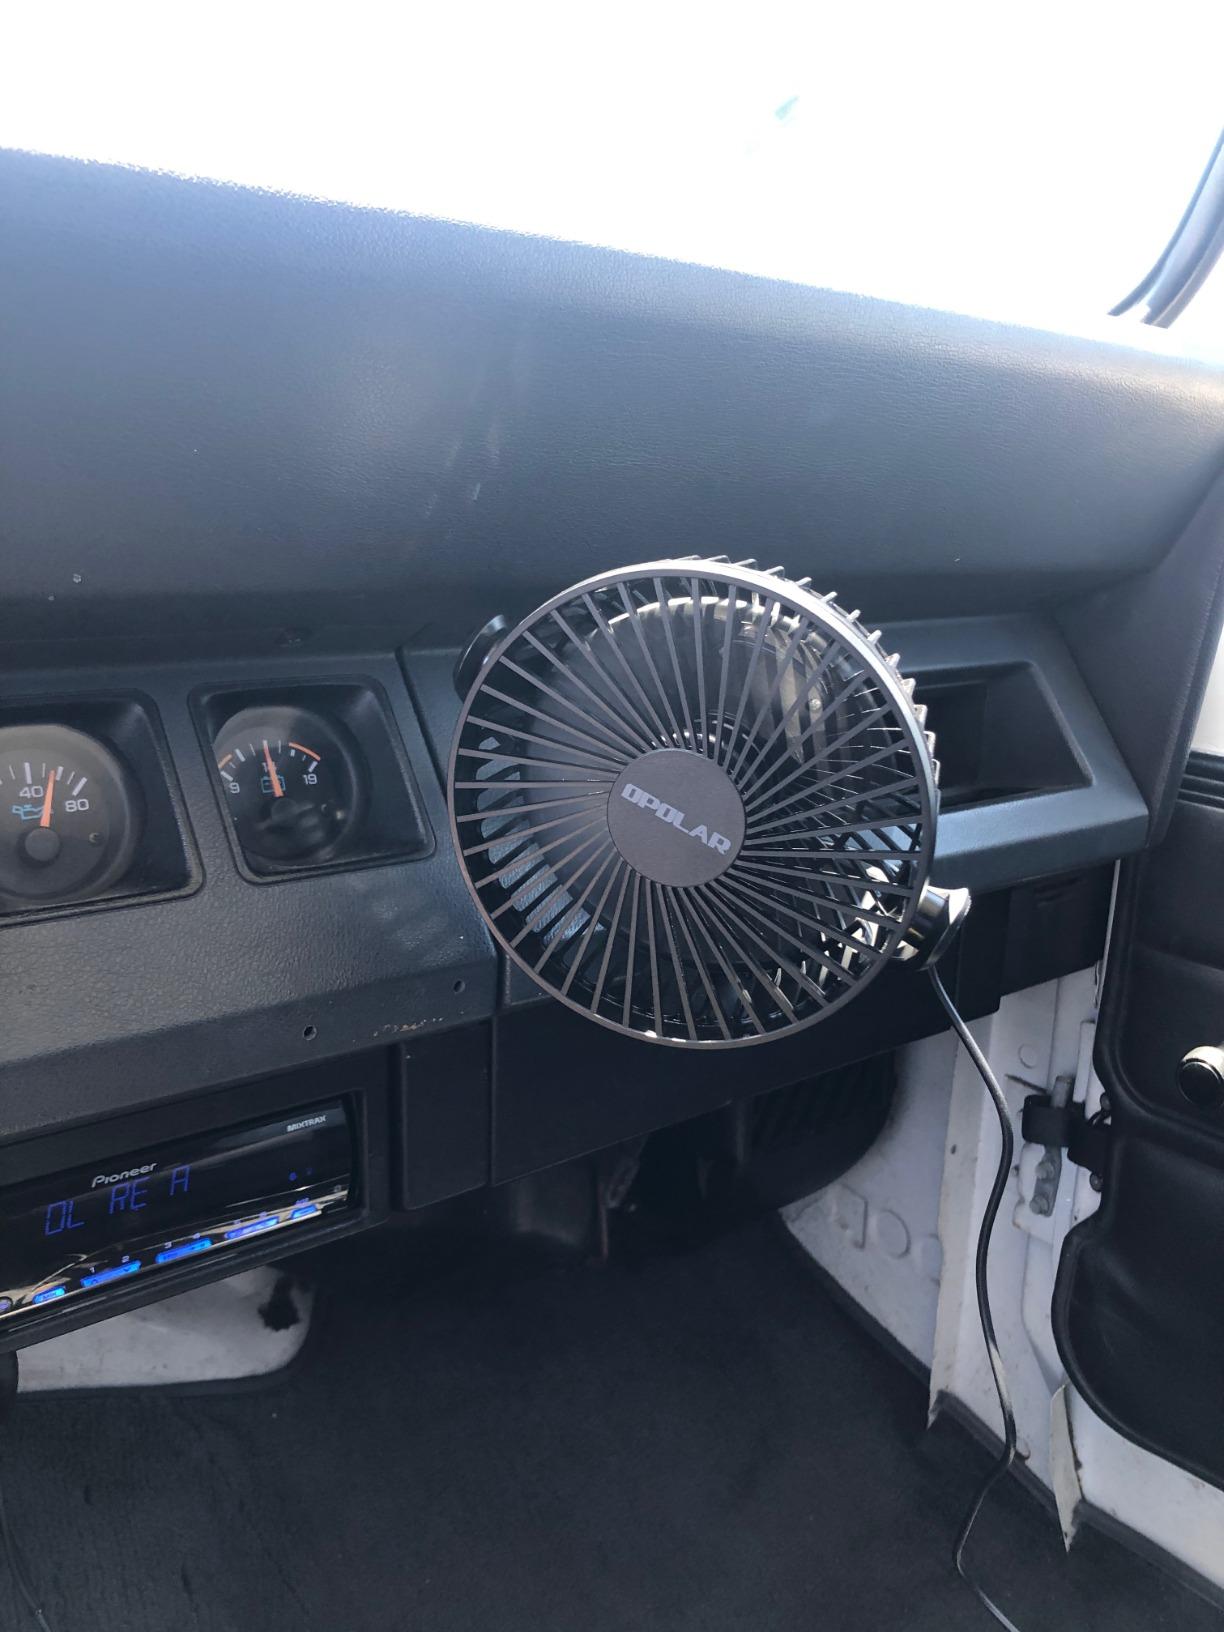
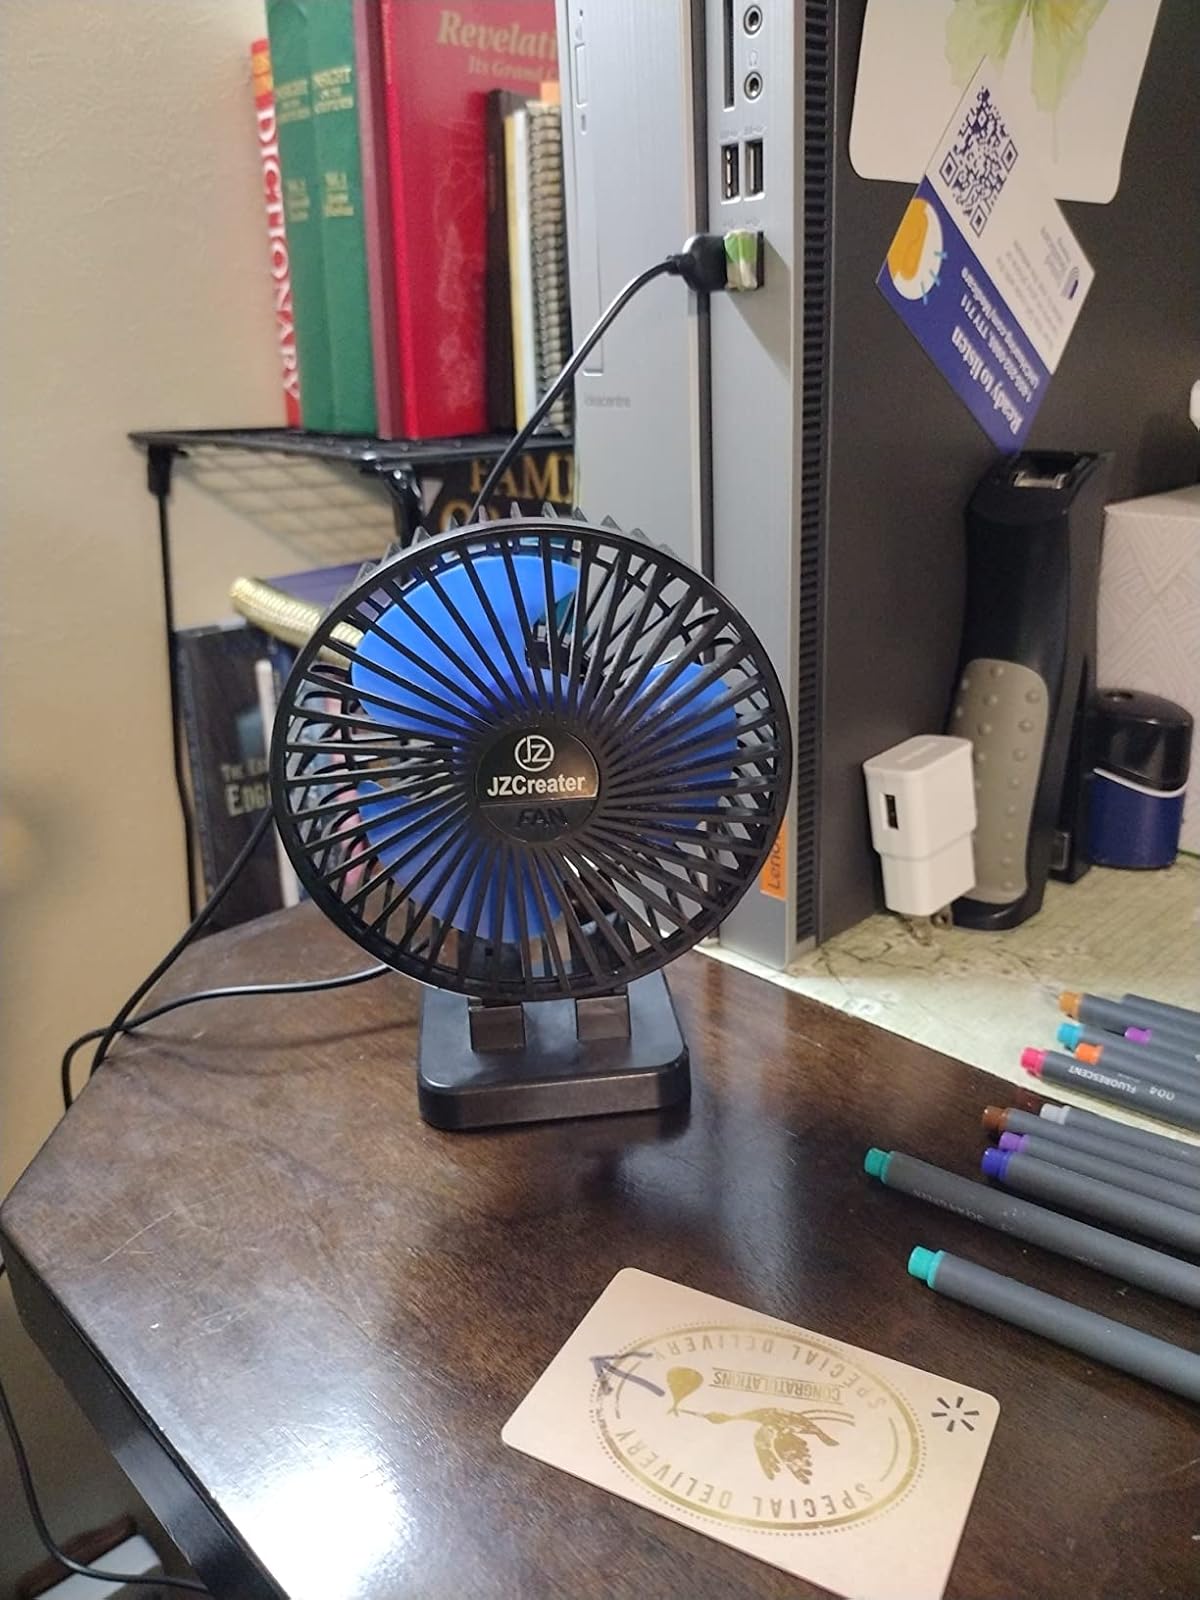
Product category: fan
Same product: no